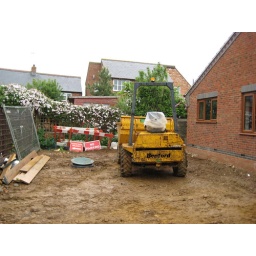
080517 water tank in ground